New Forest Tour

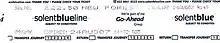
A New Forest Tour ticket from 2007.

The tour was set up in 2004 by Solent Blue Line and City Sightseeing. The aim was to get traffic off the roads in and around the New Forest. When started, Solent Blue Line used a Bristol VR on a circular tour around the forest with a bike trailer.